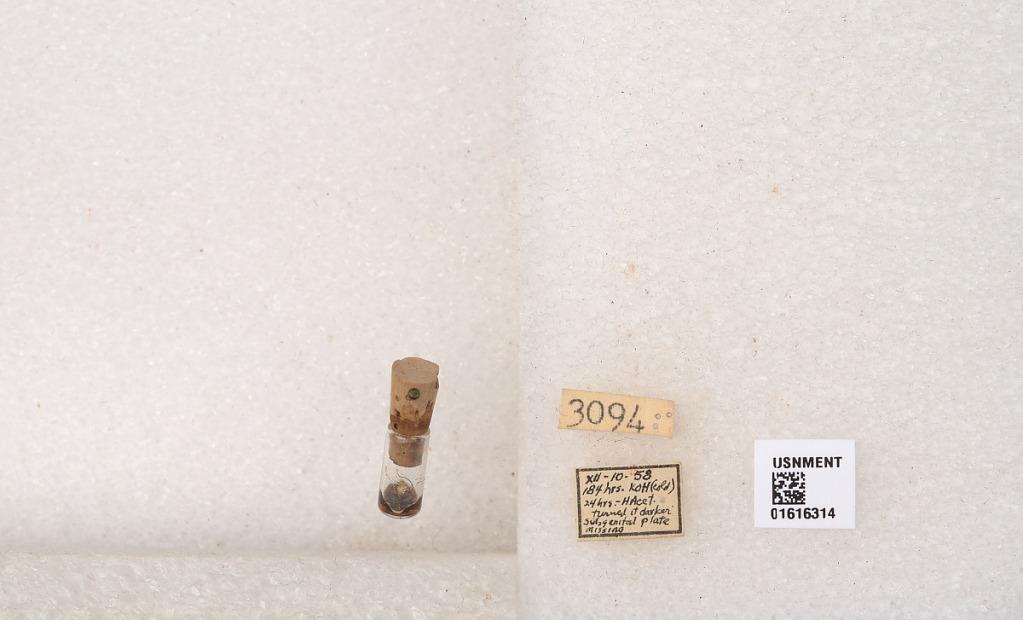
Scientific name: Xylocopa (Neoxylocopa) sonorina Smith
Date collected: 1958-12-10